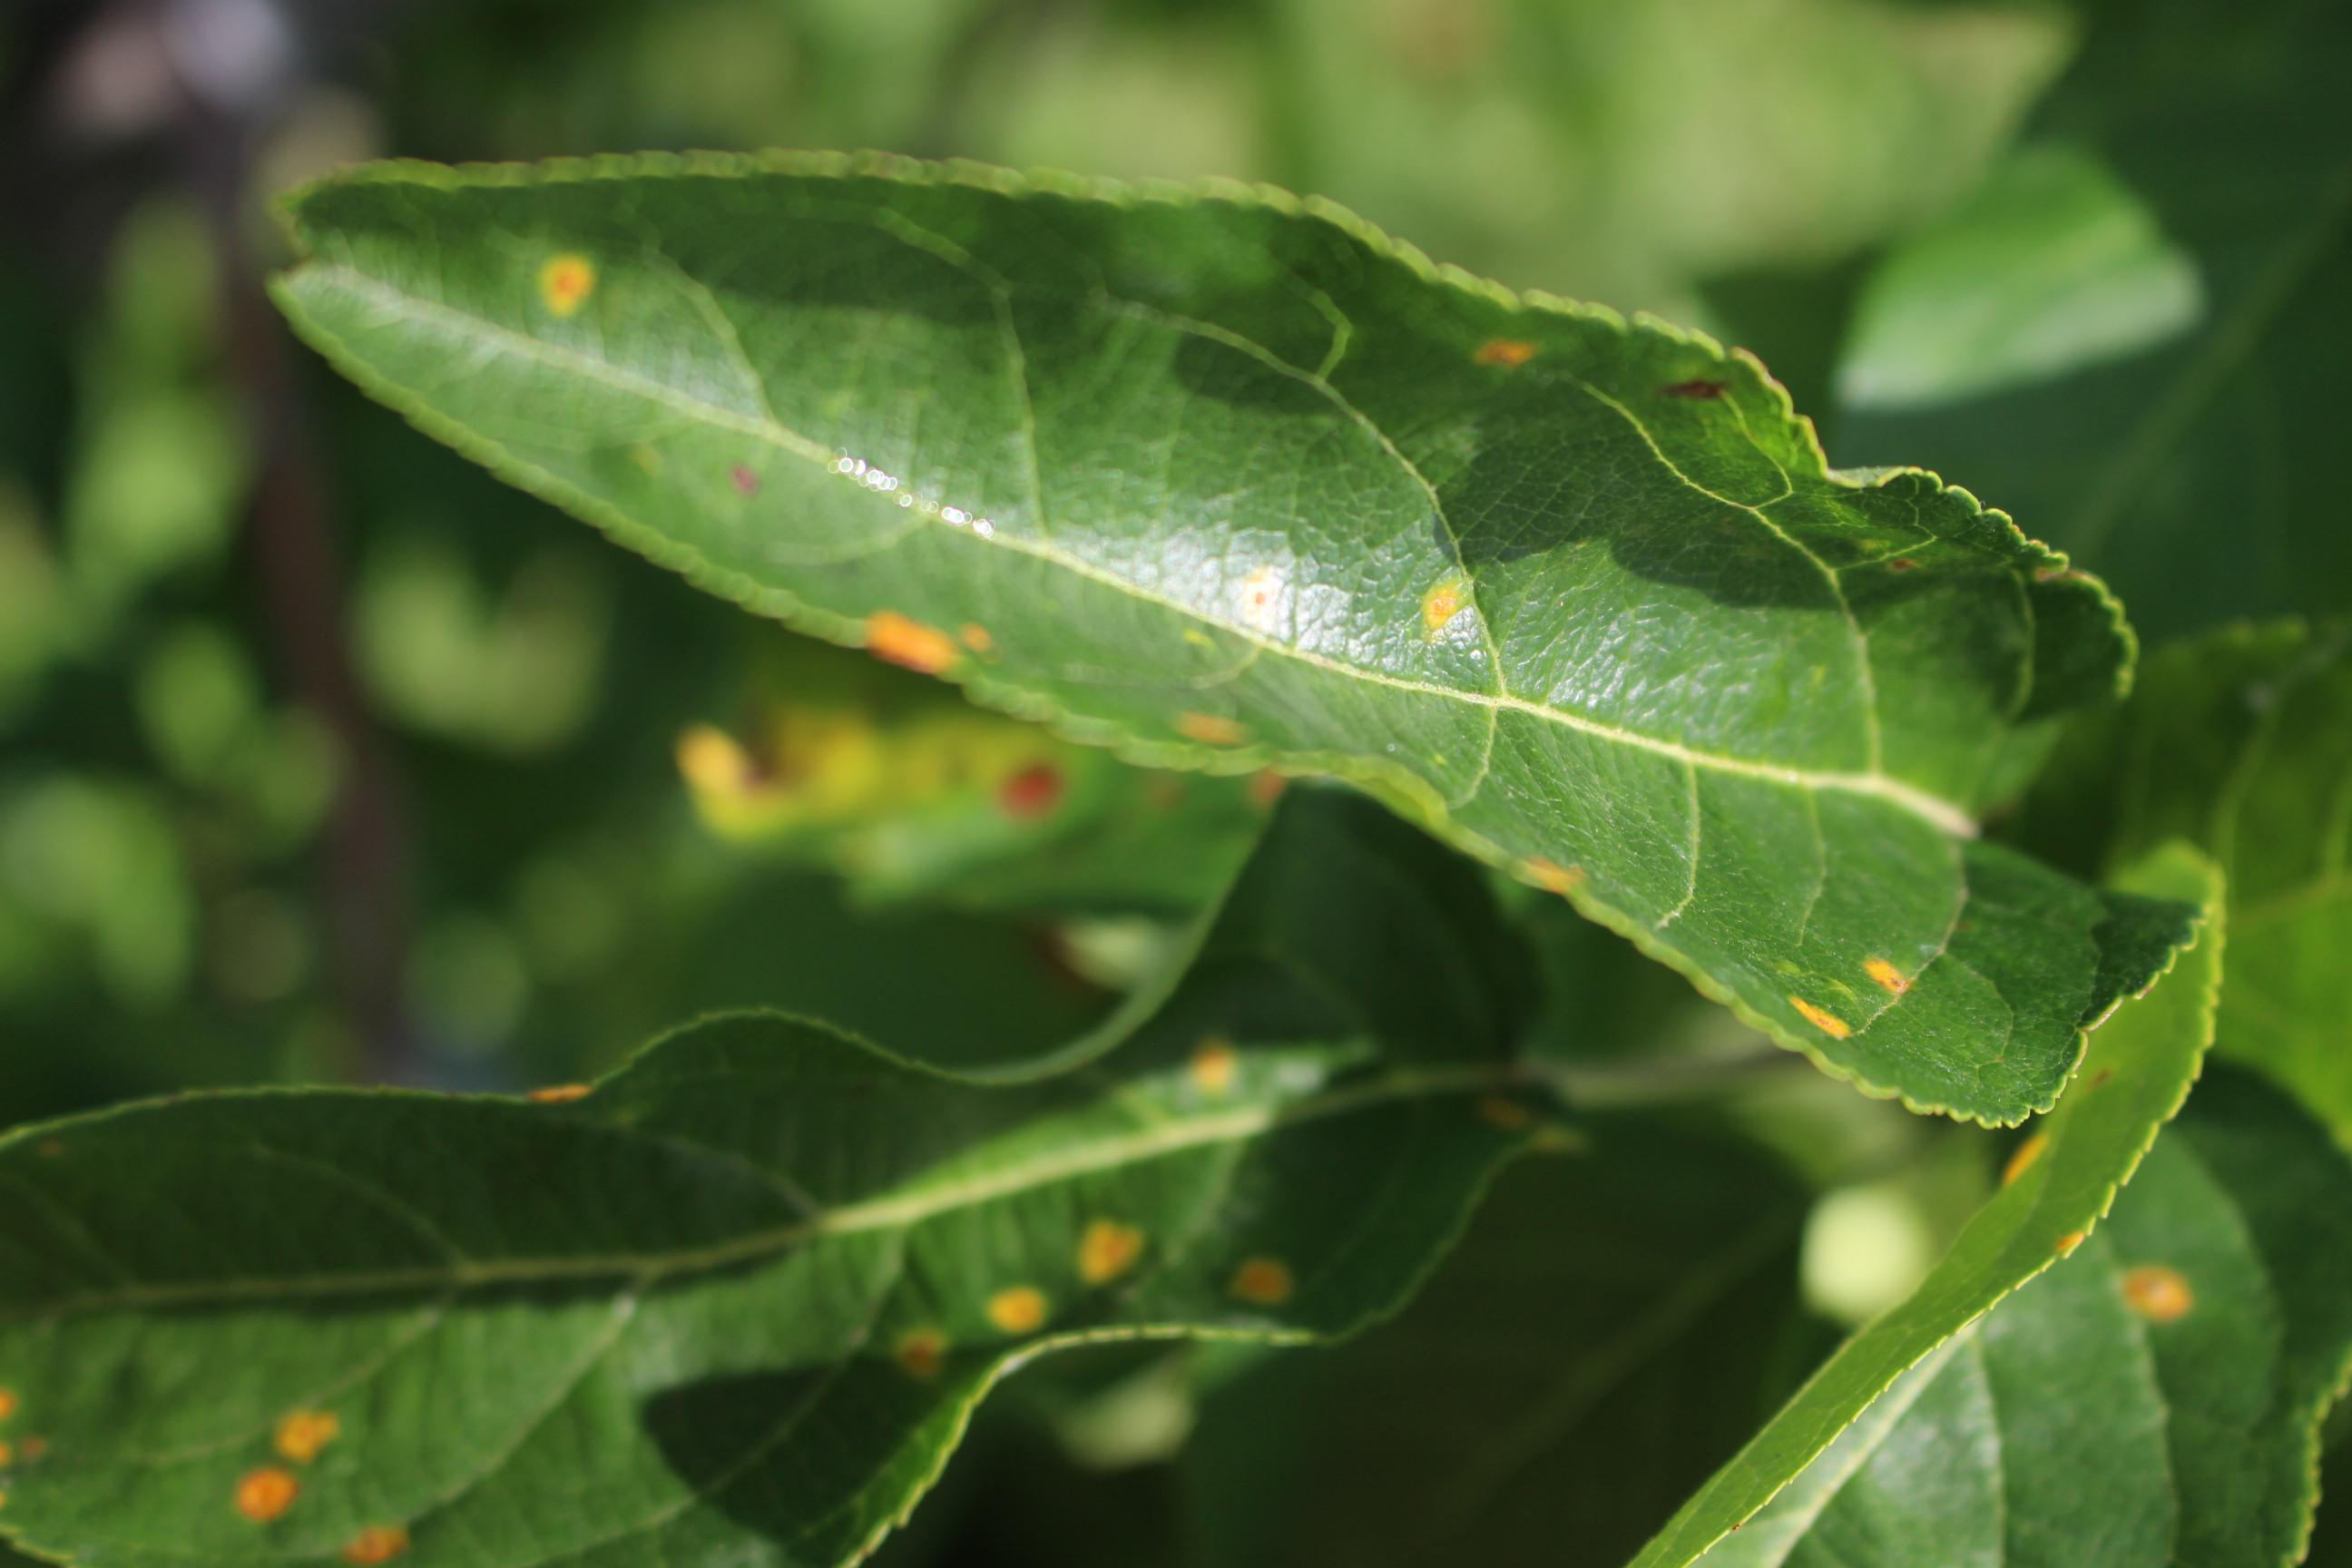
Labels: rust